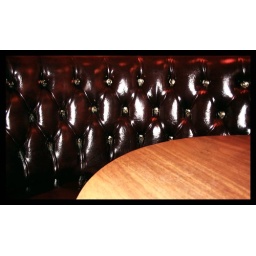
best seat in the house